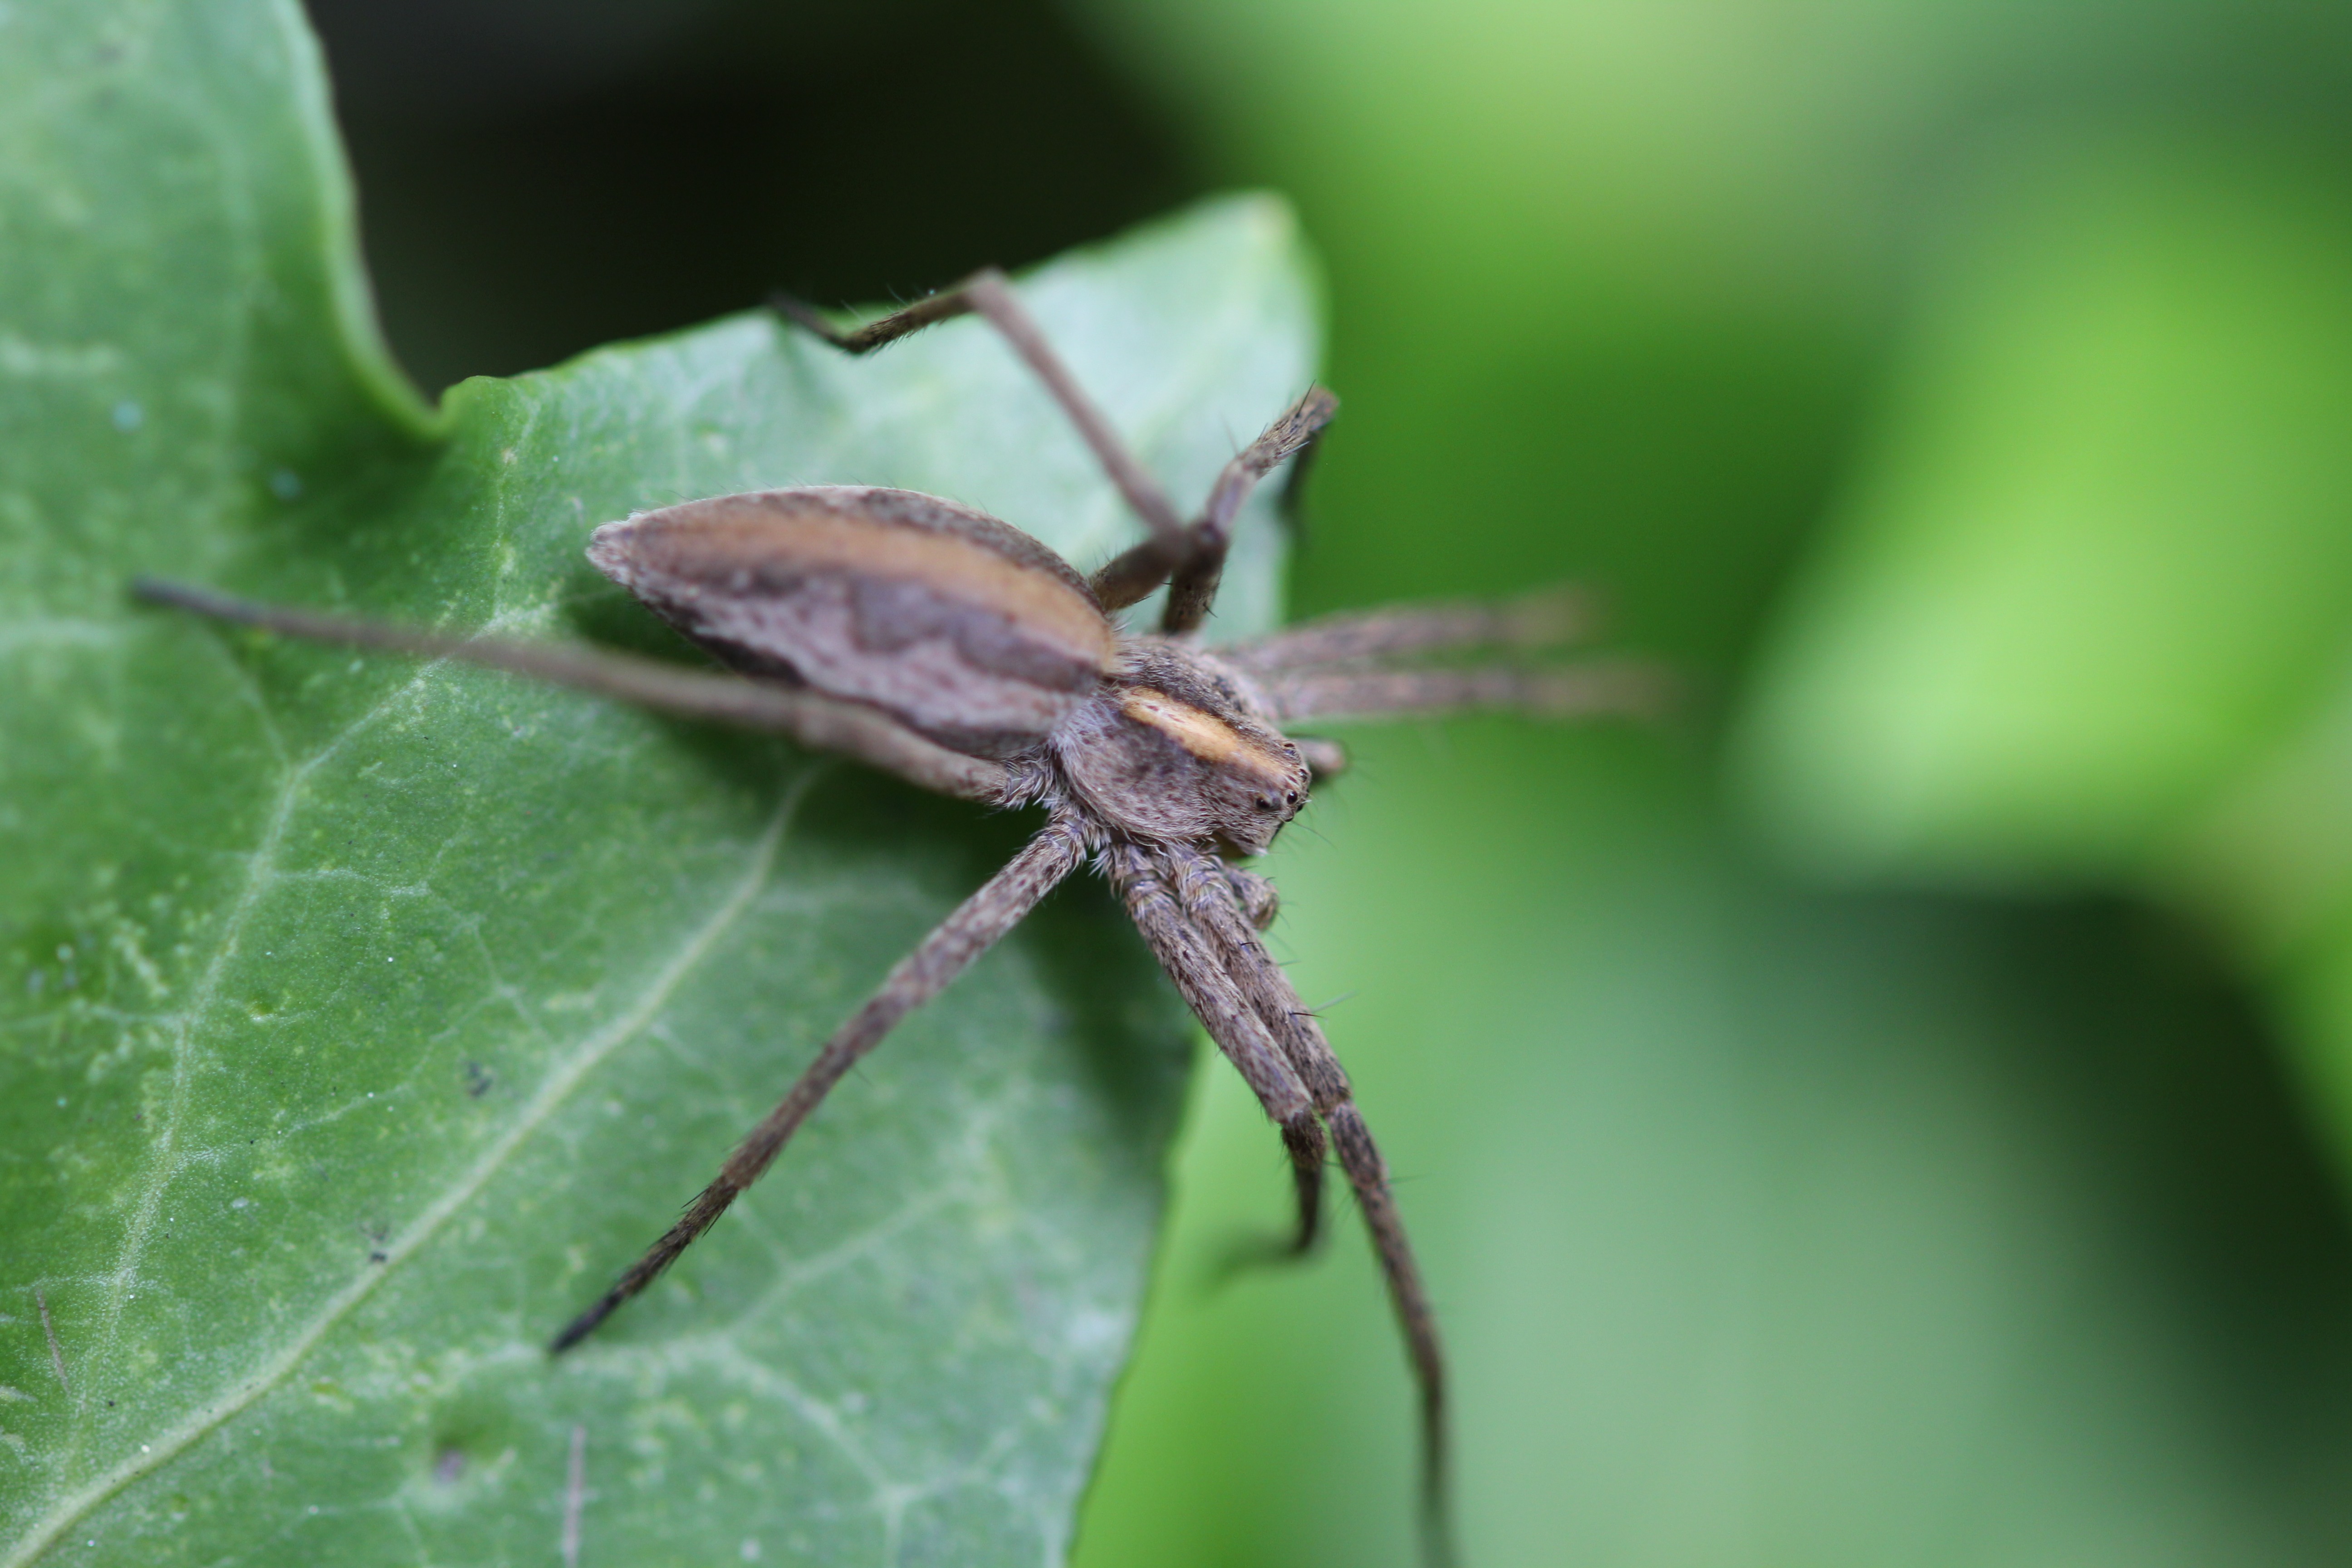
nature, photography, leaf, flower, fly, food, green, insect, fauna, invertebrate, close up, spider, legs, macro photography, arthropod, leaf beetle, jumping spider, plant stem